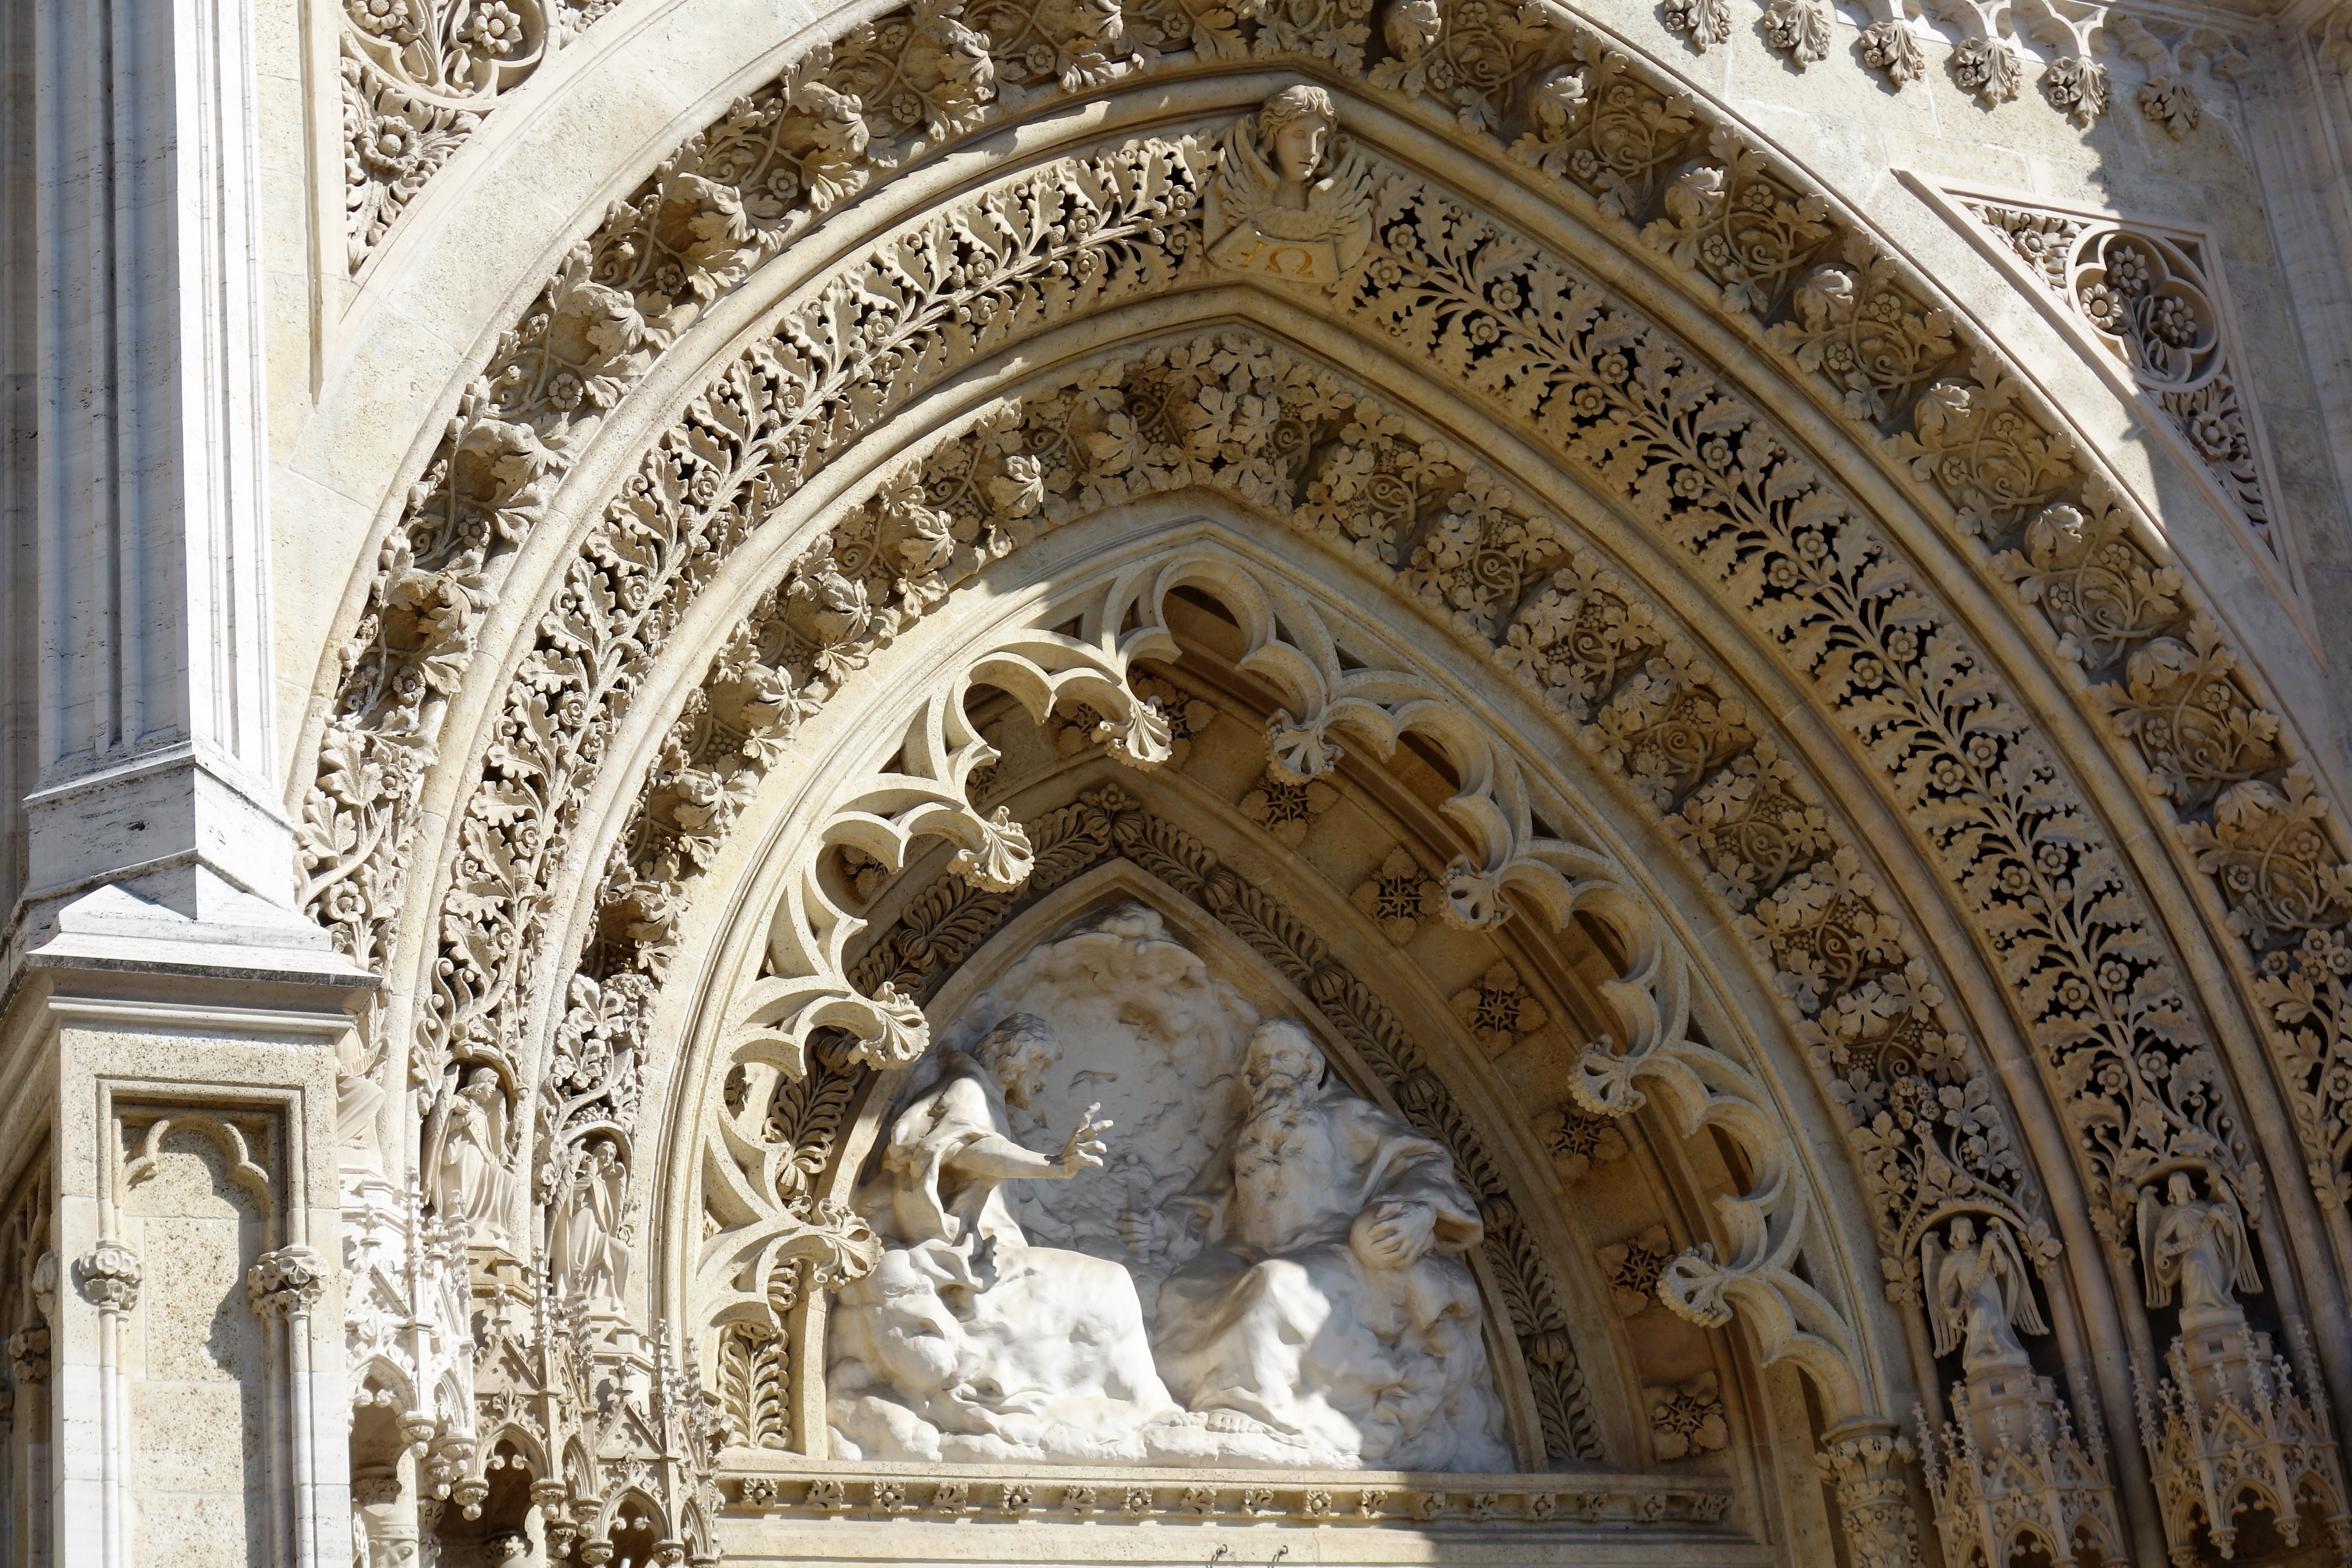
architecture, building, palace, monument, arch, religion, facade, church, cathedral, historic, tourism, place of worship, baptistery, monastery, synagogue, arcade, basilica, gothic architecture, ancient history, ancient roman architecture, byzantine architecture